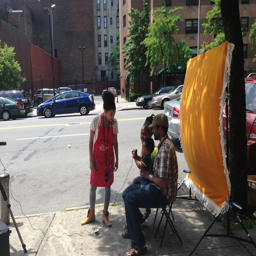
person during a workshop with industry .